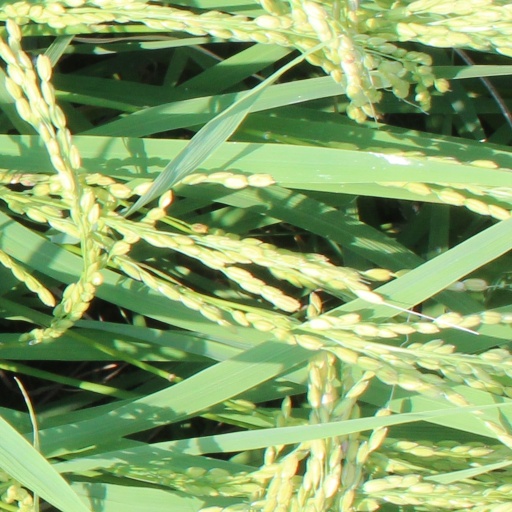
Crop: rice